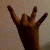
The image shows a hand gesture representing the number 8 in Indian Sign Language.